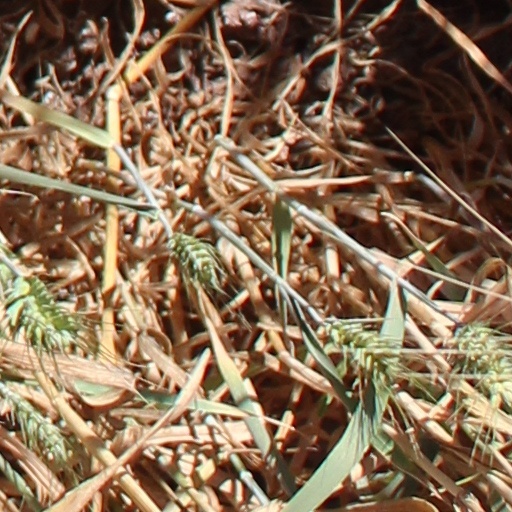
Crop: wheat